John K. Jackson

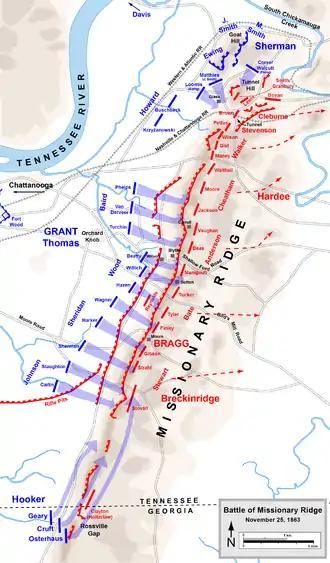
Battle of Missionary Ridge

Following the fight at Stones River, Jackson and his men were sent back to Bridgeport and then again to Chattanooga, ordered to defend railroad communications from Atlanta to Tullahoma. From February 23 to July 25 he commanded the District of Tennessee of the Confederate Department No. 2. When Bragg's army fell back on that city, Jackson's brigade was assigned to Major General Benjamin F. Cheatham's division of Lieutenant General Leonidas Polk's corps. He fought with distinction during the Battle of Chickamauga on September 19–20, 1863, where one of his regiments, the 5th Georgia, "lost sixty-one per cent in that battle, the second heaviest loss of all the regiments engaged." He participated in the Chattanooga Campaign that October and November, most notably in the Battle of Missionary Ridge, where his brigade and that of Brig Gen. John C. Moore greatly slowed the Union breakthrough on November 25.